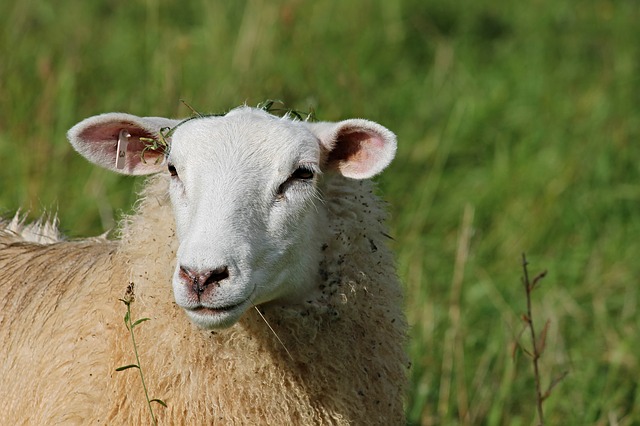
Label: pecora